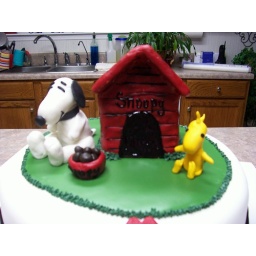
snoopy cake yellow cake covered in mmf and snoopy house made out of grham crackers and snoopy made out of fondant